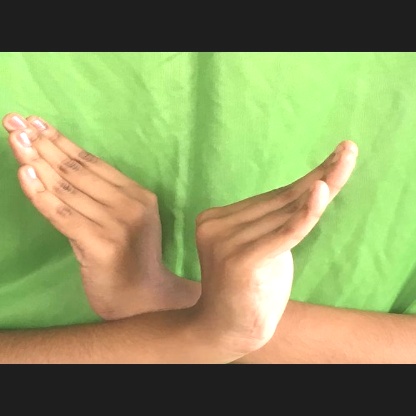
Mudra: Nagabandha